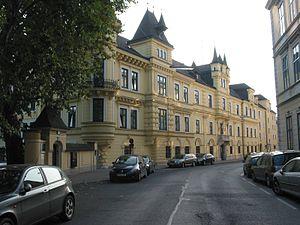
Ceci est une liste des représentations diplomatiques de la République tchèque. Sont exclus les consulats honoraires et les «centres tchèques», bureaux sans statut diplomatique chargés de promouvoir le commerce, le tourisme et la culture tchèque à l'étranger.